Zach Gill

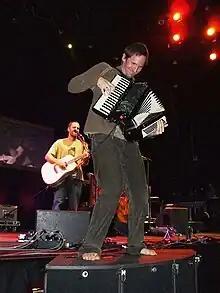
Zach Gill performing with Jack Johnson in Christchurch, 2008

Zachary Dylan Gill (born May 18, 1975) is a multi-instrumentalist singer-songwriter. He performs regularly as a solo artist in addition to being a member of Animal Liberation Orchestra and Jack Johnson's band. Gill has performed at festivals and on television shows around the world, including "Saturday Night Live", "Late Show with David Letterman", "The Tonight Show with Jay Leno", Bonnaroo, Glastonbury, Live Earth, and at the 2008 United States Presidential inauguration ball.